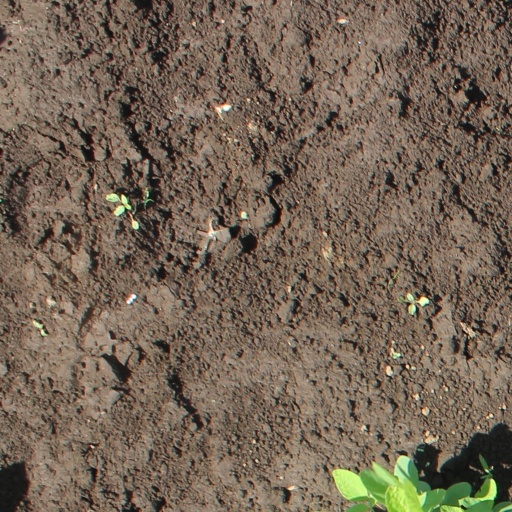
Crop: soybean